CMLL Universal Championship (2012)

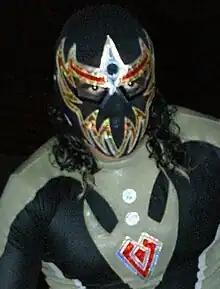
Máscara Dorada, block A participant.

Block A took place on August 17, 2012, and featured eight champions wrestling for a place in the finals.